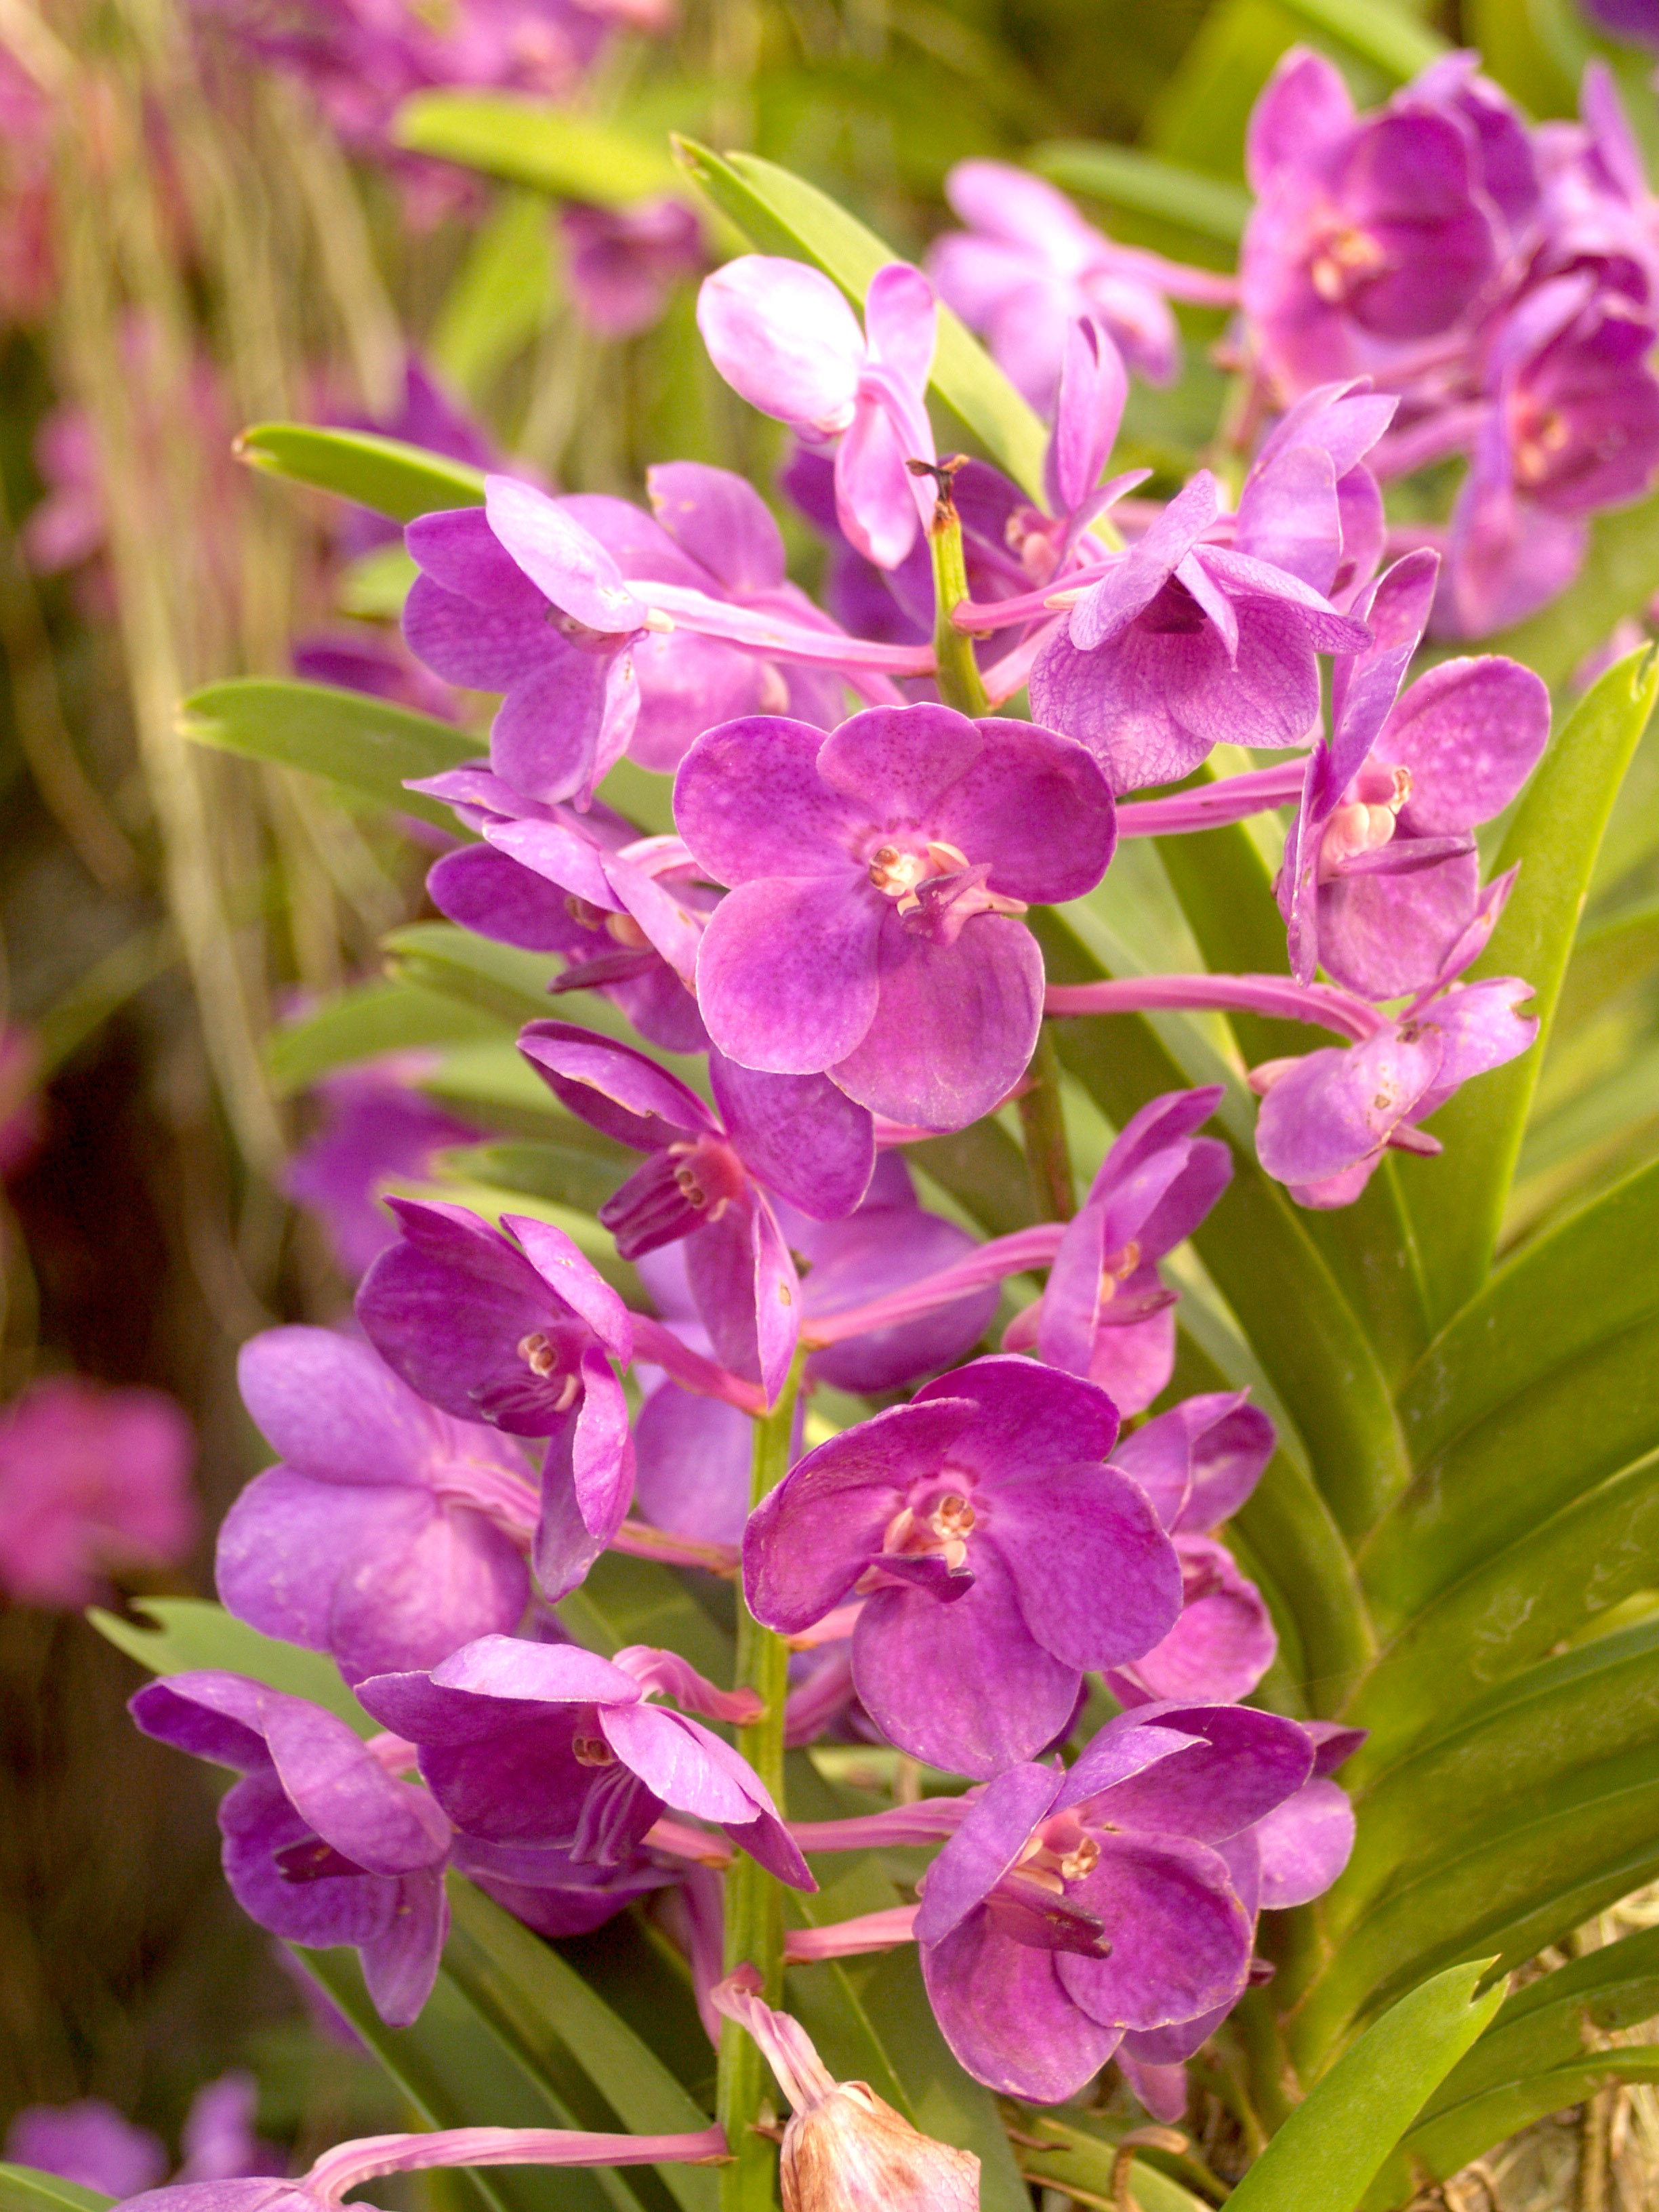
nature, branch, blossom, growth, plant, flower, purple, petal, bloom, summer, floral, daisy, foliage, bouquet, decoration, spring, tropical, lush, color, natural, clean, botany, pink, flora, botanical, orchid, wildflower, luxury, ornate, decorative, violet, blowing, bright, head, beautiful, conservation, event, exotic, bud, oriental, elegance, individual, carpel, flowering plant, phalanxes, dendrobium, land plant, everlasting sweet pea